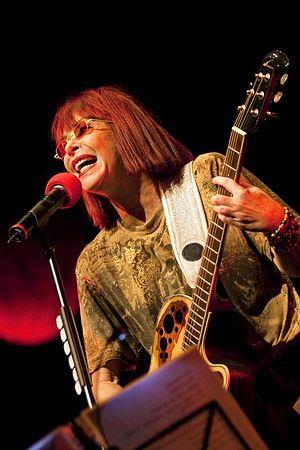
Rita Lee Jones, ou plus simplement Rita Lee, est une chanteuse, compositrice et musicienne brésilienne. Elle est née à São Paulo le 31 décembre 1947.